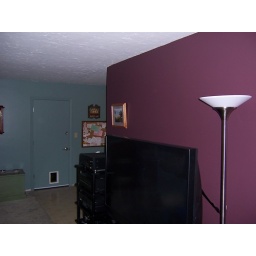
Our new colors in the family room - wall behind fireplace and into kitchen and wall behind TV